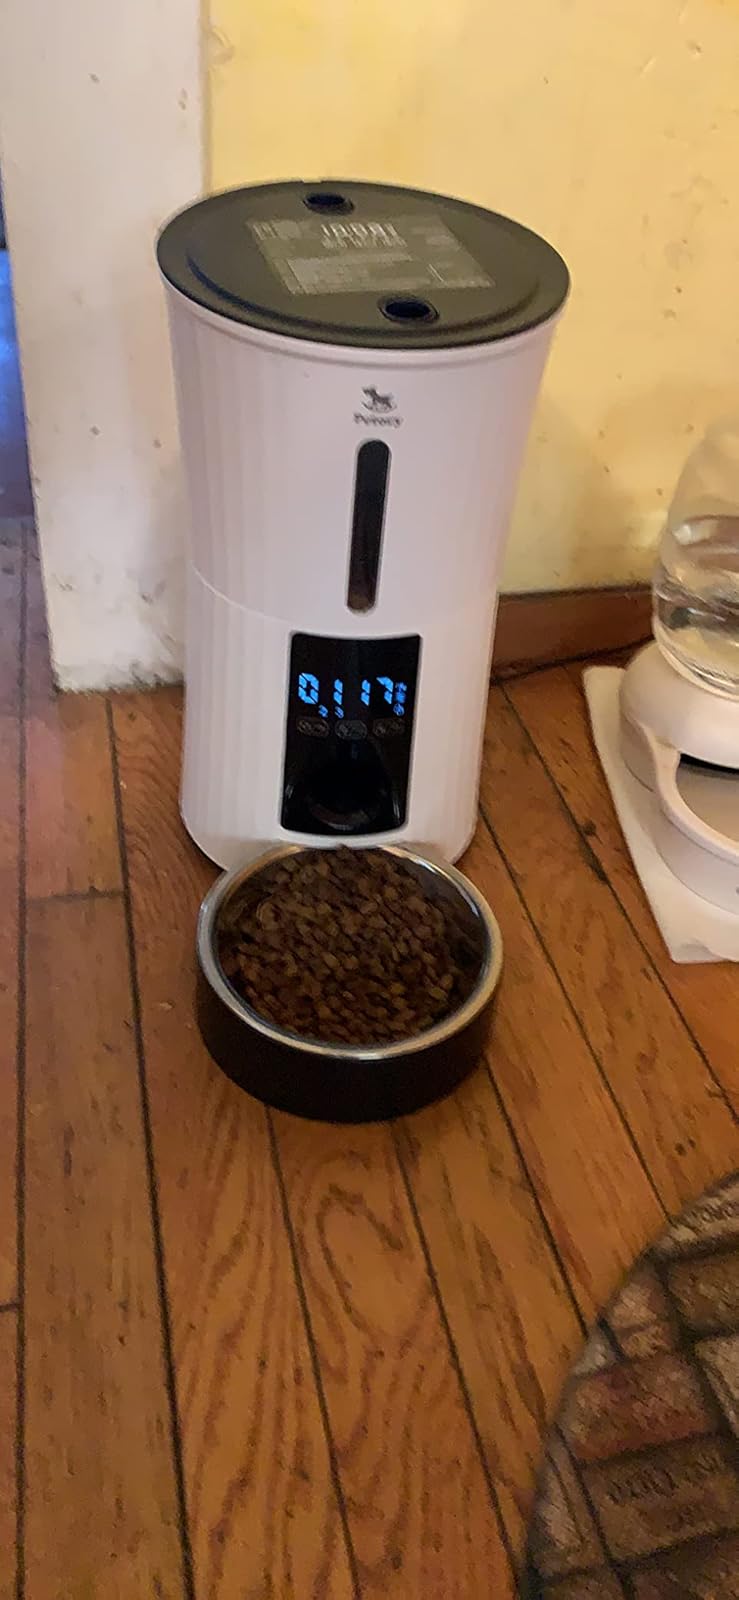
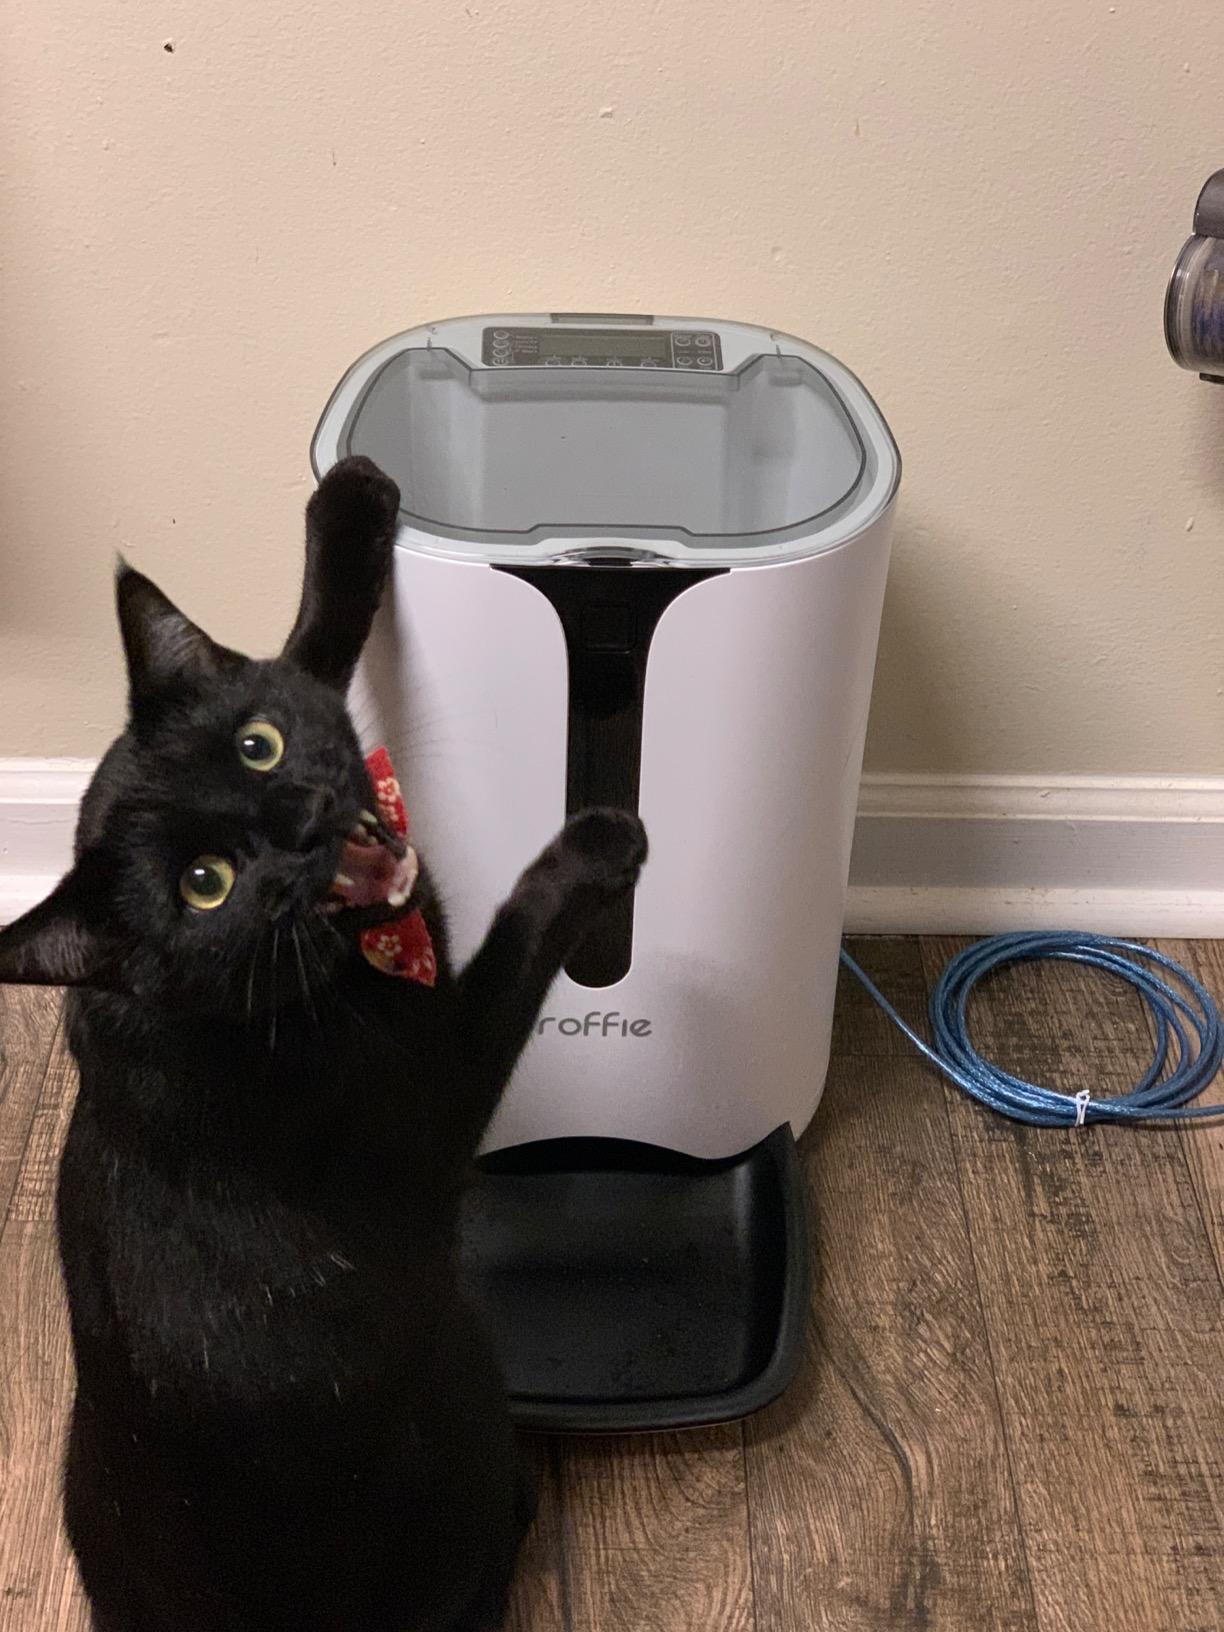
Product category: items_feeder
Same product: no